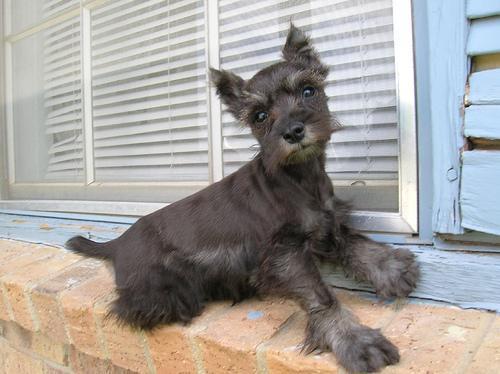
miniature_schnauzer